Acherontia atropos

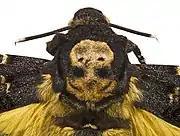
Detail of the "Acherontia atropos" "skull" marking

In spite of the fact that "Acherontia atropos" is perfectly harmless except as a minor pest to crops and to beehives, the fancied skull pattern has burdened the moth with a negative reputation, such as associations with the supernatural and evil. There are numerous superstitions to the effect that the moth brings bad luck to the house into which it flies, and that death or misfortune may be expected to follow. More prosaically, in South Africa at least, uninformed people have claimed that the moth has a poisonous, often fatal, sting (possibly referring mainly to the proboscis, but sometimes to the horn on the posterior of the larva).